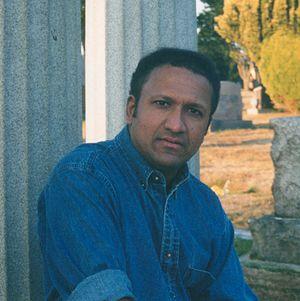
Howard Phillips Lovecraft [ˈhaʊɝd ˈfɪlɪps ˈlʌvkɹæft], né le 20 août 1890 à Providence et mort le 15 mars 1937 dans la même ville, est un écrivain américain connu pour ses récits fantastiques, d'horreur et de science-fiction.
Sunand Tryambak Joshi, dit S. T. Joshi est un critique littéraire et essayiste américain spécialiste des littératures de l'imaginaire et notamment de l'œuvre de H. P. Lovecraft. Sa biographie de Lovecraft fait désormais référence. Il a dirigé plusieurs éditions des œuvres de Lovecraft chez différents éditeurs aux États-Unis, ainsi qu'en Grande-Bretagne dans la collection des Penguin Classics. On lui doit également plusieurs volumes annotés des œuvres d'Ambrose Bierce, et des essais sur John Dickson Carr, Lord Dunsany, Algernon Blackwood ou M. R. James, dont il a également dirigé des éditions critiques. Il a aussi publié des bibliographies de Lovecraft, Bierce, Dunsany et Ramsey Campbell, et travaille actuellement à celles de William Hope Hodgson, Ray Bradbury et Clark Ashton Smith. Durant plusieurs années, il a dirigé la collection des Horror Classics chez Dover Publications.